Thomas Williams of Llanidan

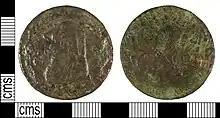
Trade token, value one penny, issued by Williams to pay workers at the Parys Mining Company

Williams' tenacity as a lawyer was very evident when acting for the Hughes family of Llysdulas who were in an acrimonious dispute with Sir Nicholas Bayly of Plas Newydd concerning the Parys Mountain copper mine. This dispute, which ran for over nine years, involved the interpretation of that very unsatisfactory testamentary device called a moiety. At one stage the dispute involved four years of expensive litigation in the Chancery court with the Attorney General and the Solicitor General acting for opposing sides and was not finally settled until 1778. In that year Sir Nicholas leased his own copper mine to a London banker John Dawes (a secret associate of Williams) for 21 years.